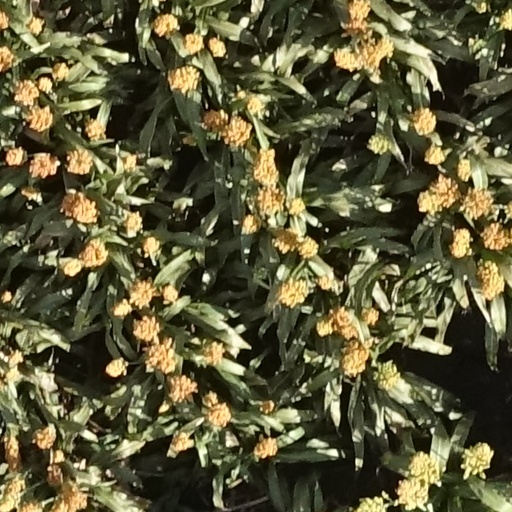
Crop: sorghum